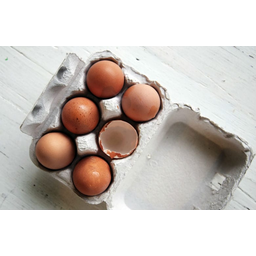
Label: eggshells